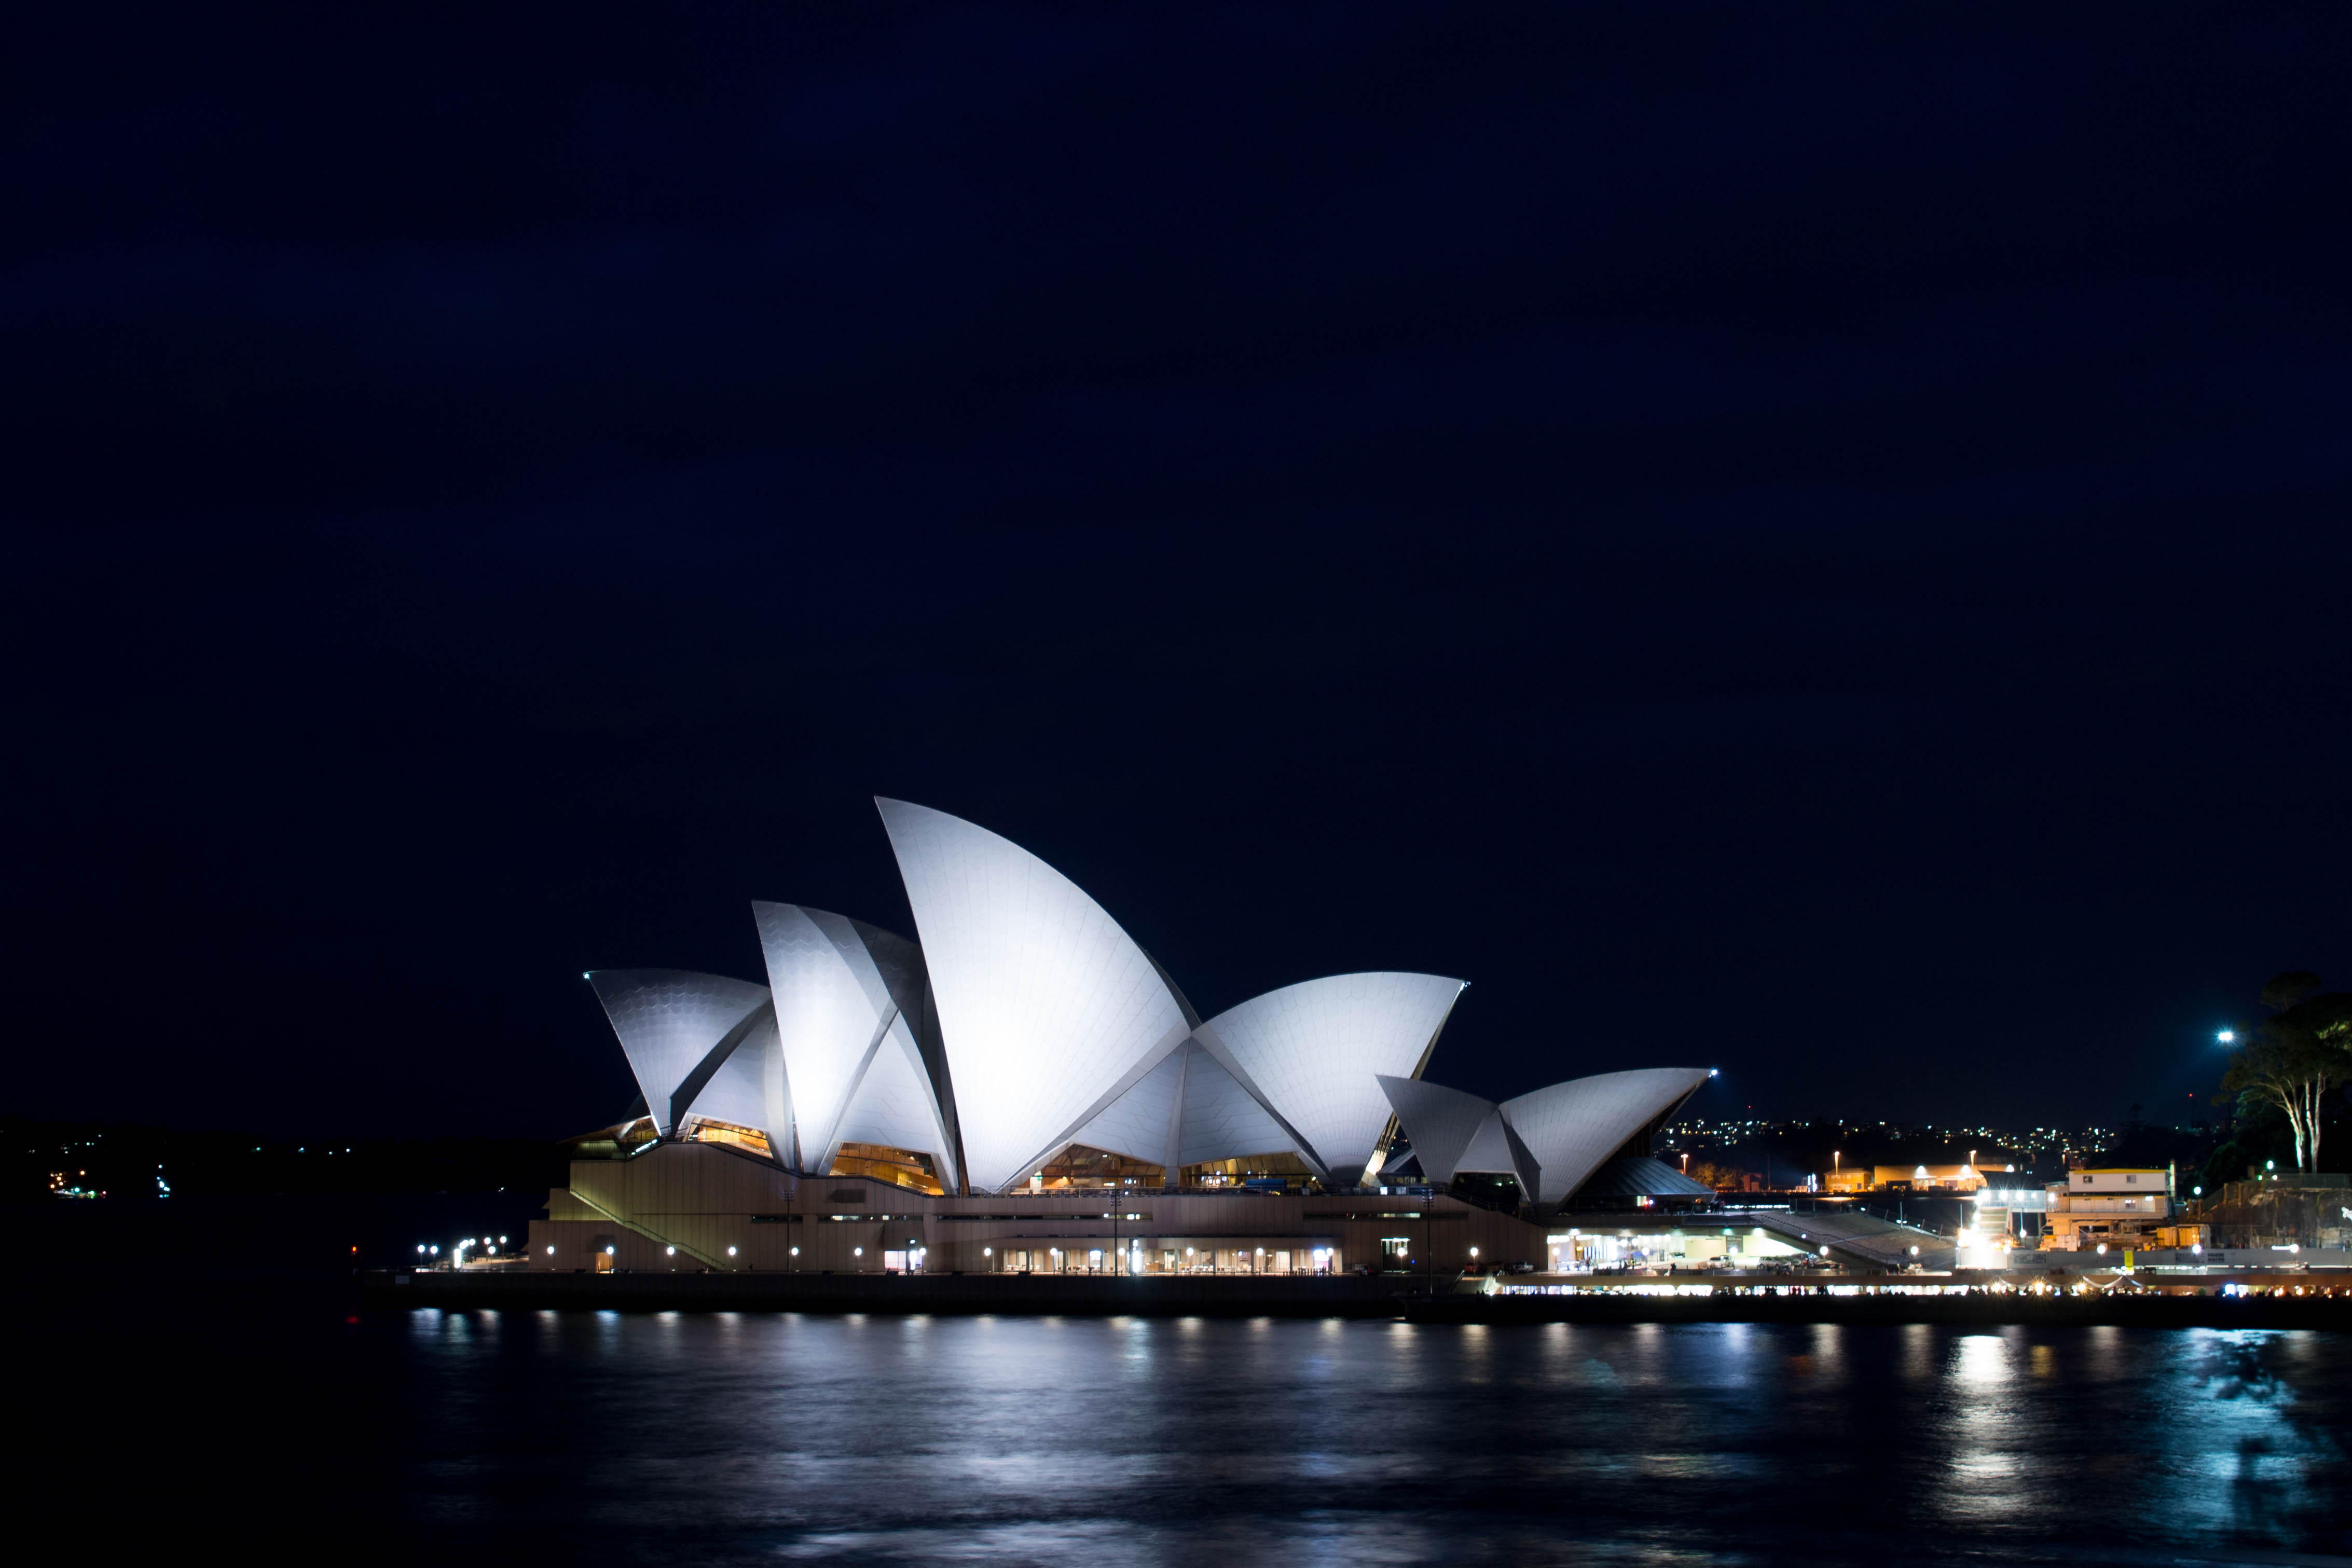
night, cityscape, dusk, evening, reflection, sydney, opera house, harbour, stadium, australia, theatre, operahouse, atmosphere of earth